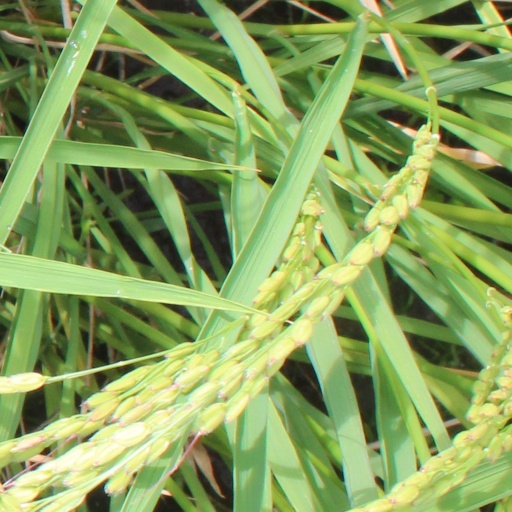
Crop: rice